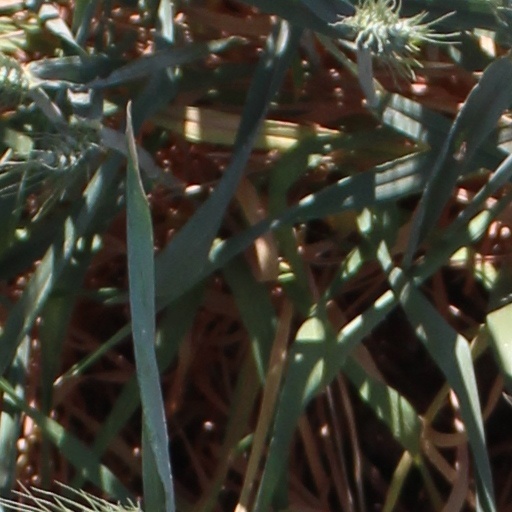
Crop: wheat